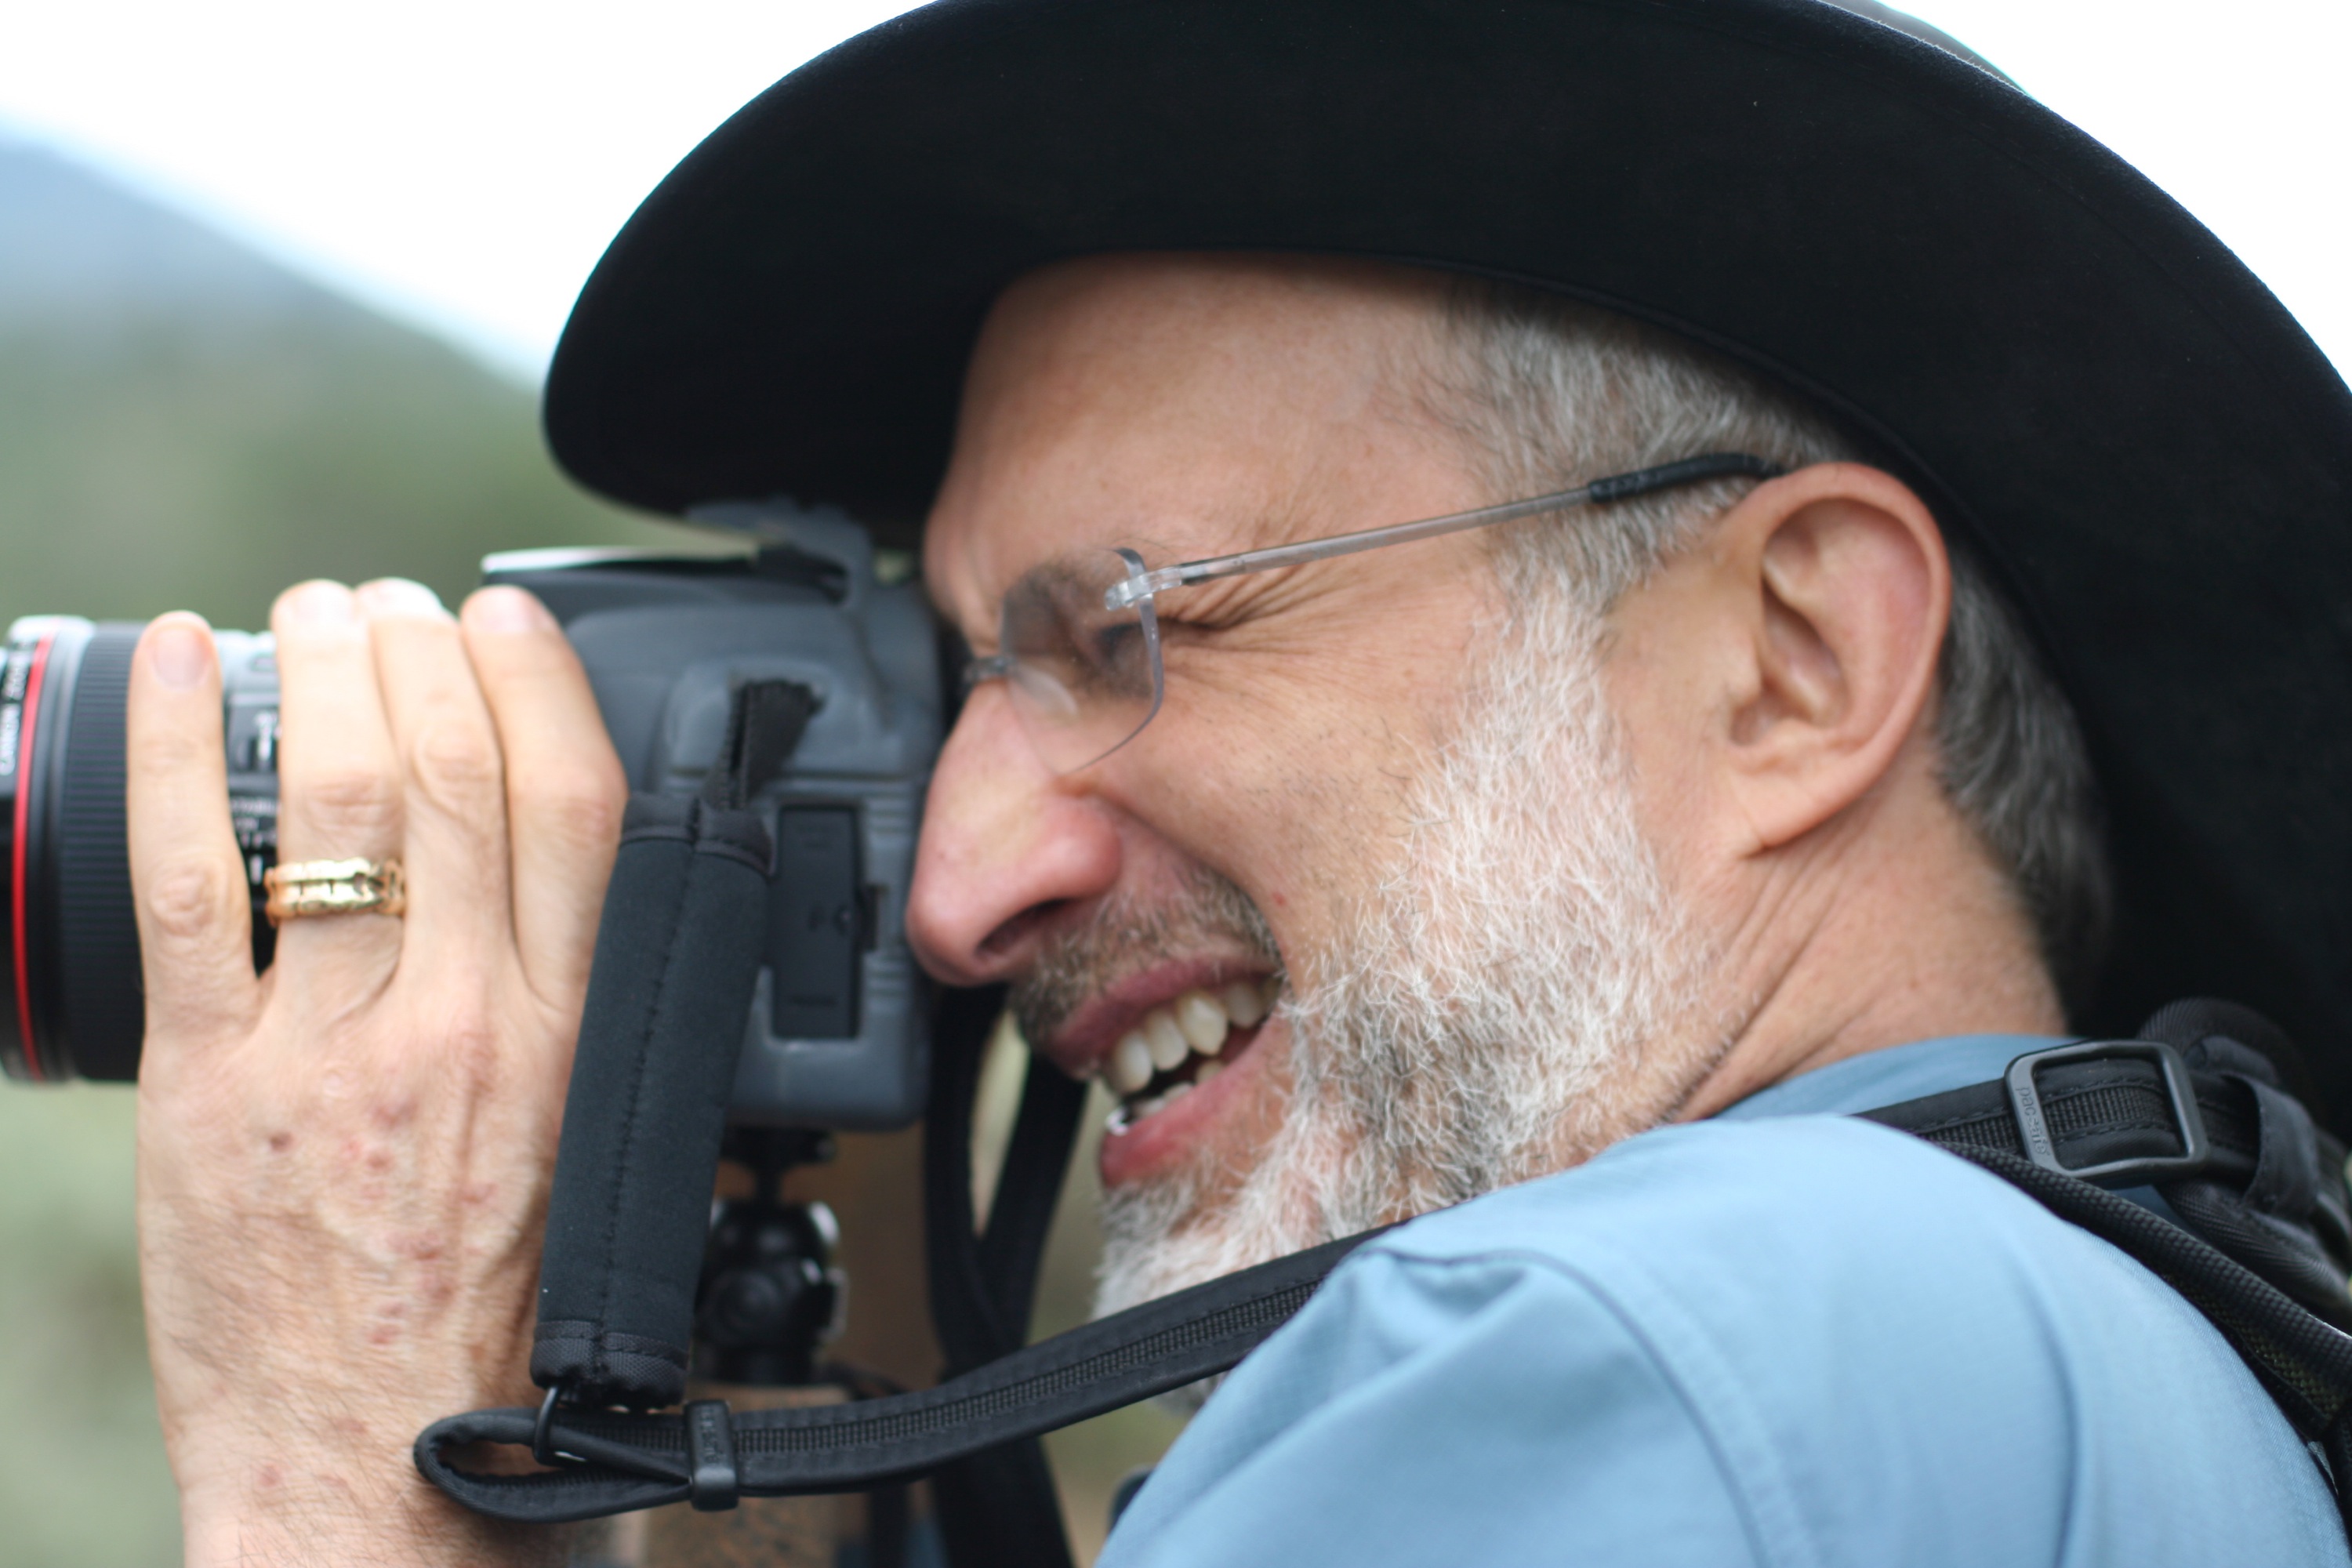
person, profession, monterey, nmc2009, pointlobos